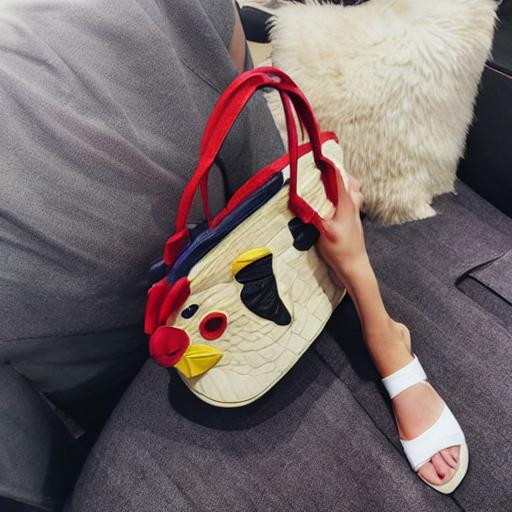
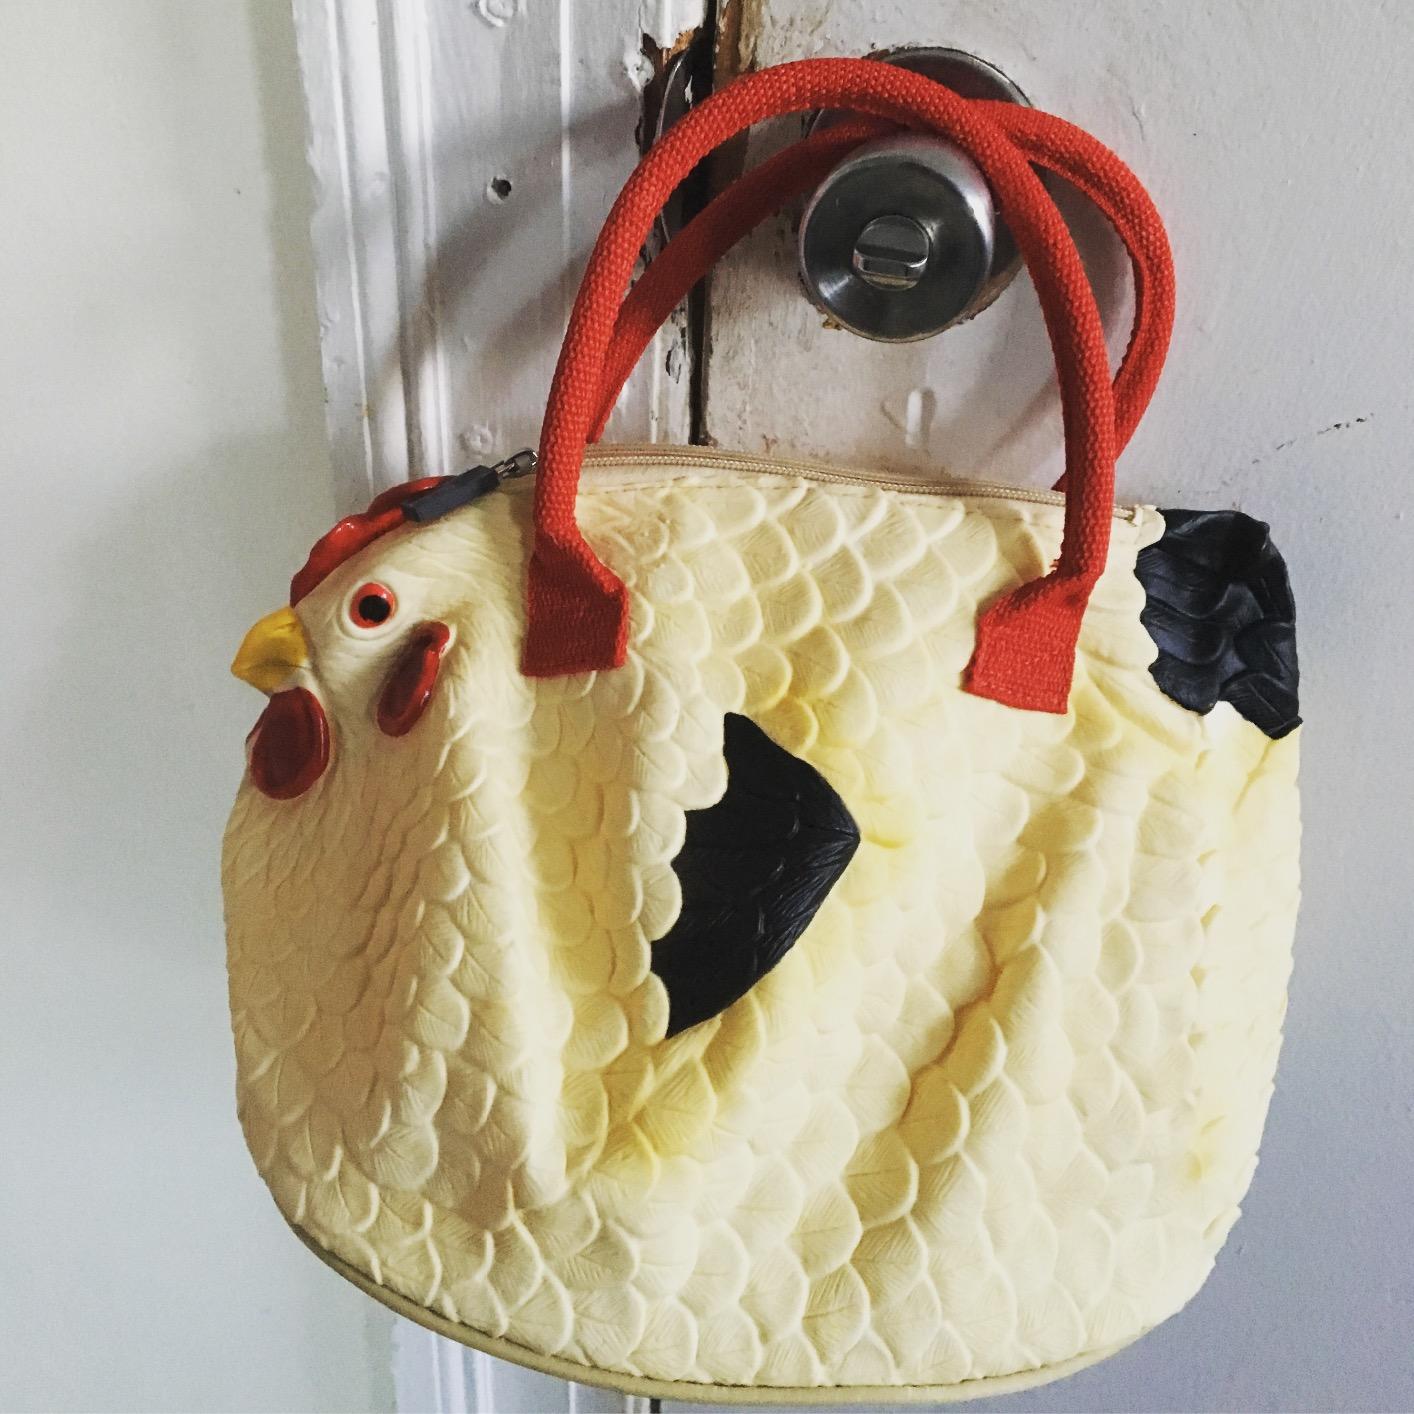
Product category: accessories_handbag
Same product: no